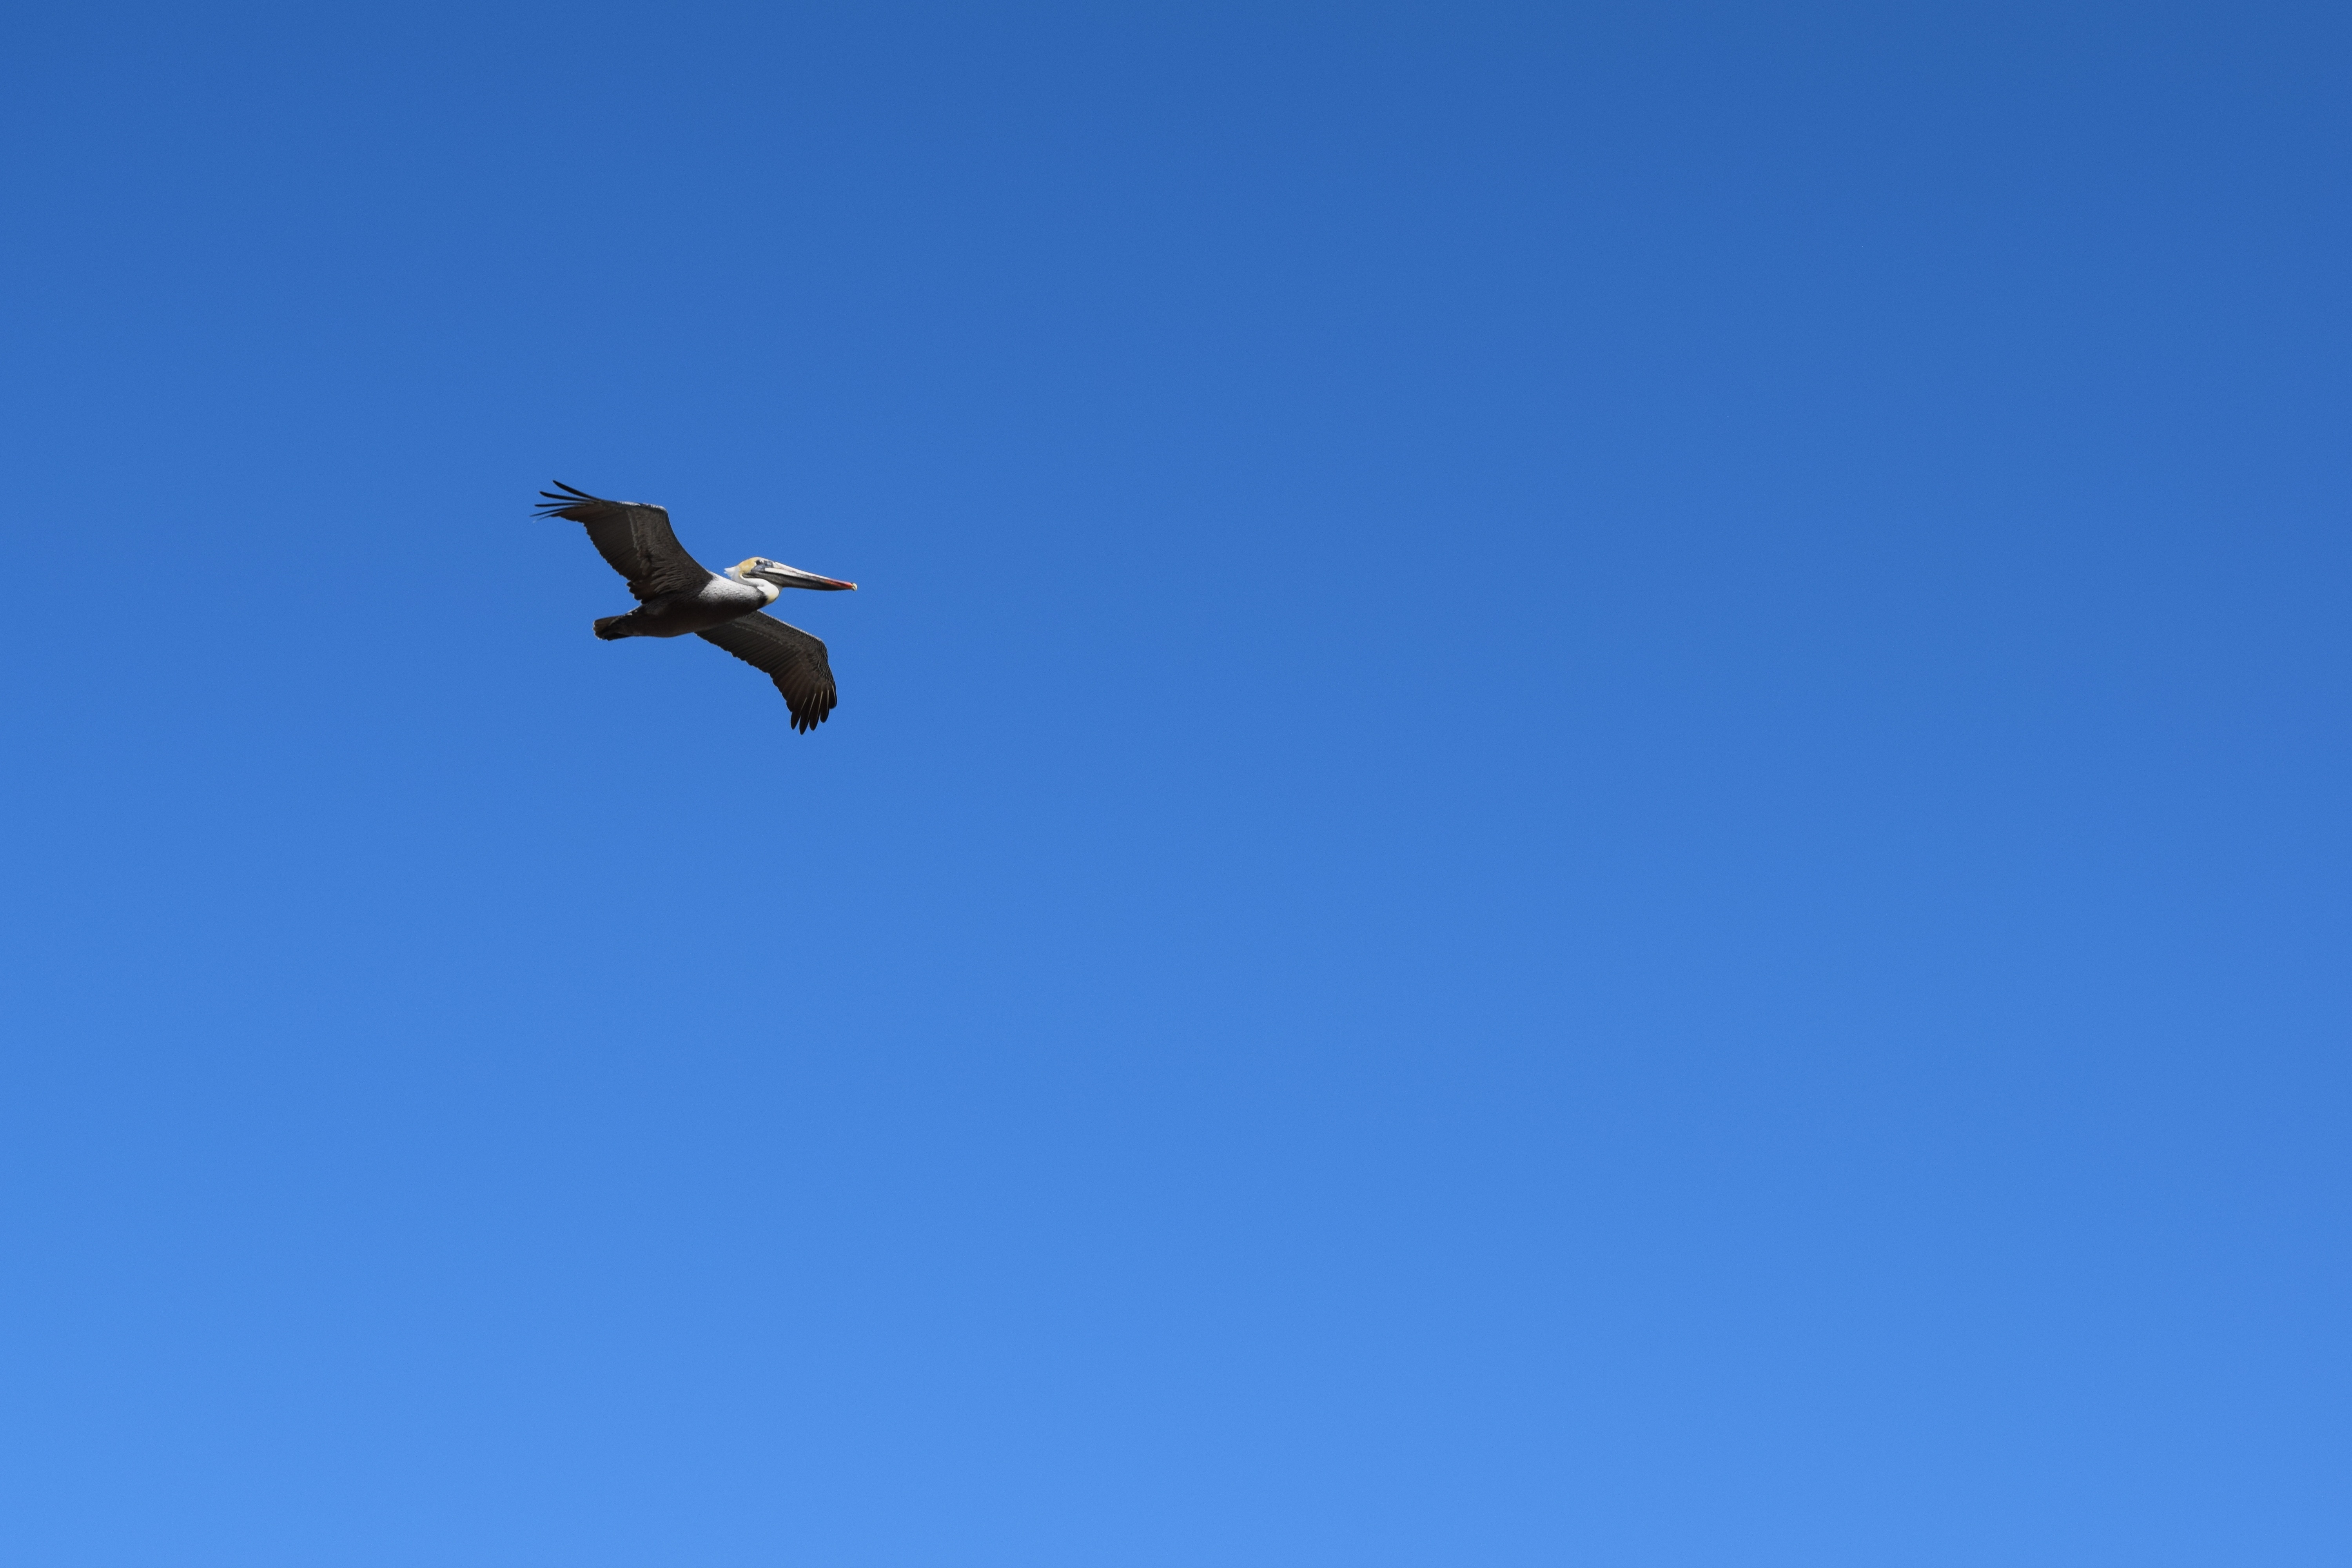
bird, wing, sky, pelican, seabird, flock, flying, wildlife, flight, atmosphere of earth, perching bird